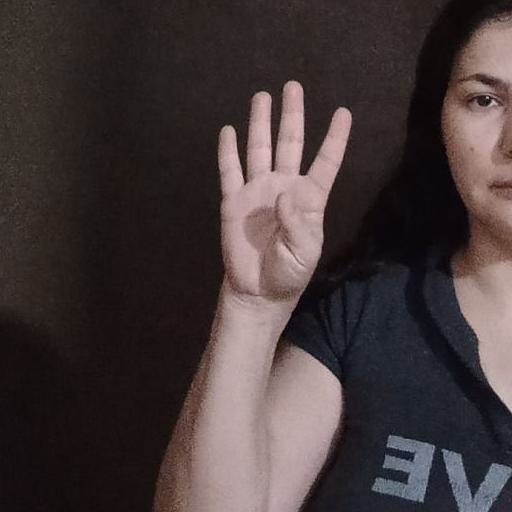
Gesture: four